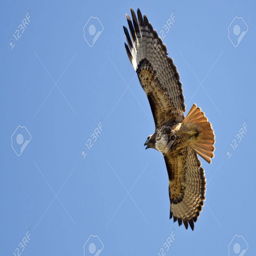
biological species in a stock photo